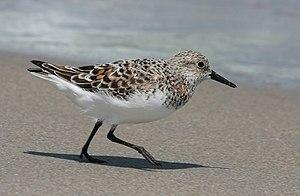
Un bécasseau sanderling en pleine course. Türkçe: Yürüyüşü sırasında adımını atarken görüntülenen bir ak kum kuşu (Calidris alba)